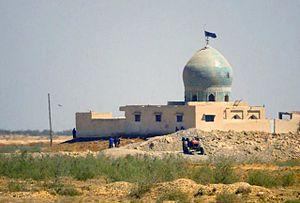
Al-Kût ou Kût Al-`Imâra, est une ville de l'est de l'Irak et la capitale de la province de Wasît. Elle est située sur la rive gauche du Tigre, à 160 km au sud de Baghdâd. Sa population est estimée à environ 400 000 habitants.